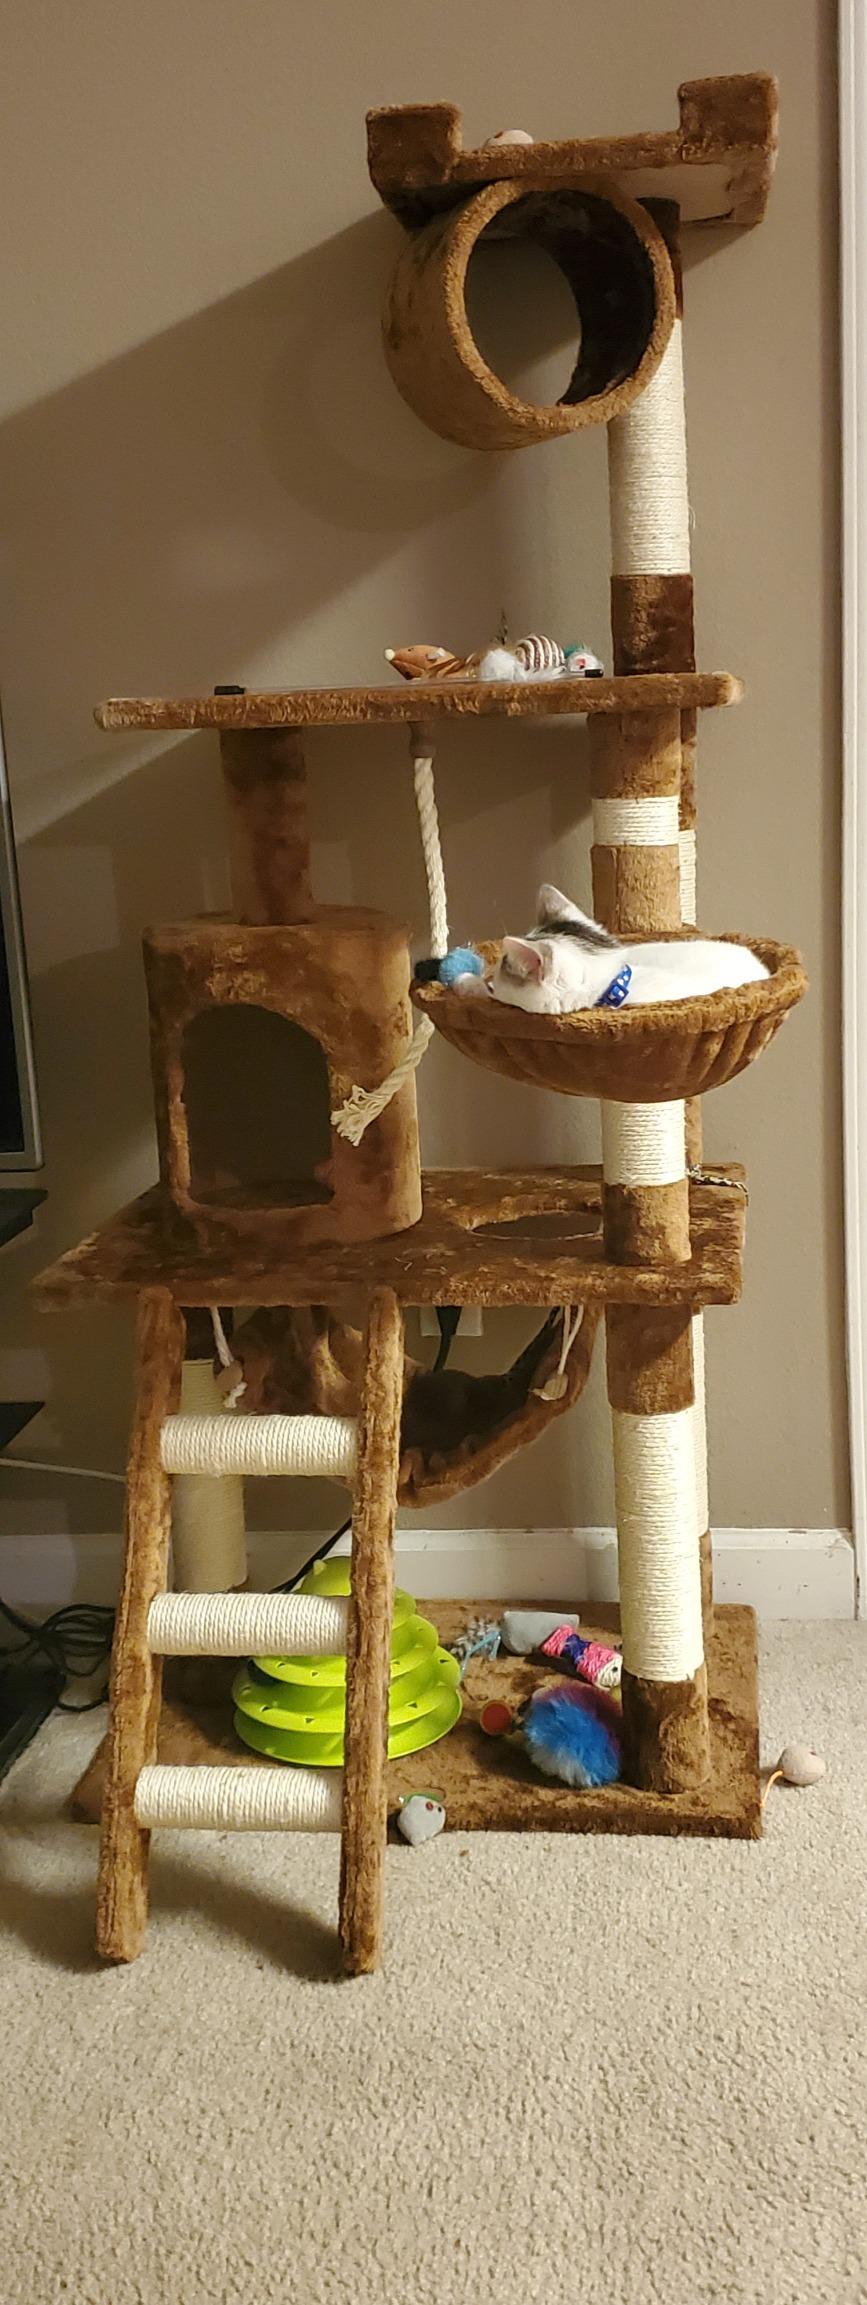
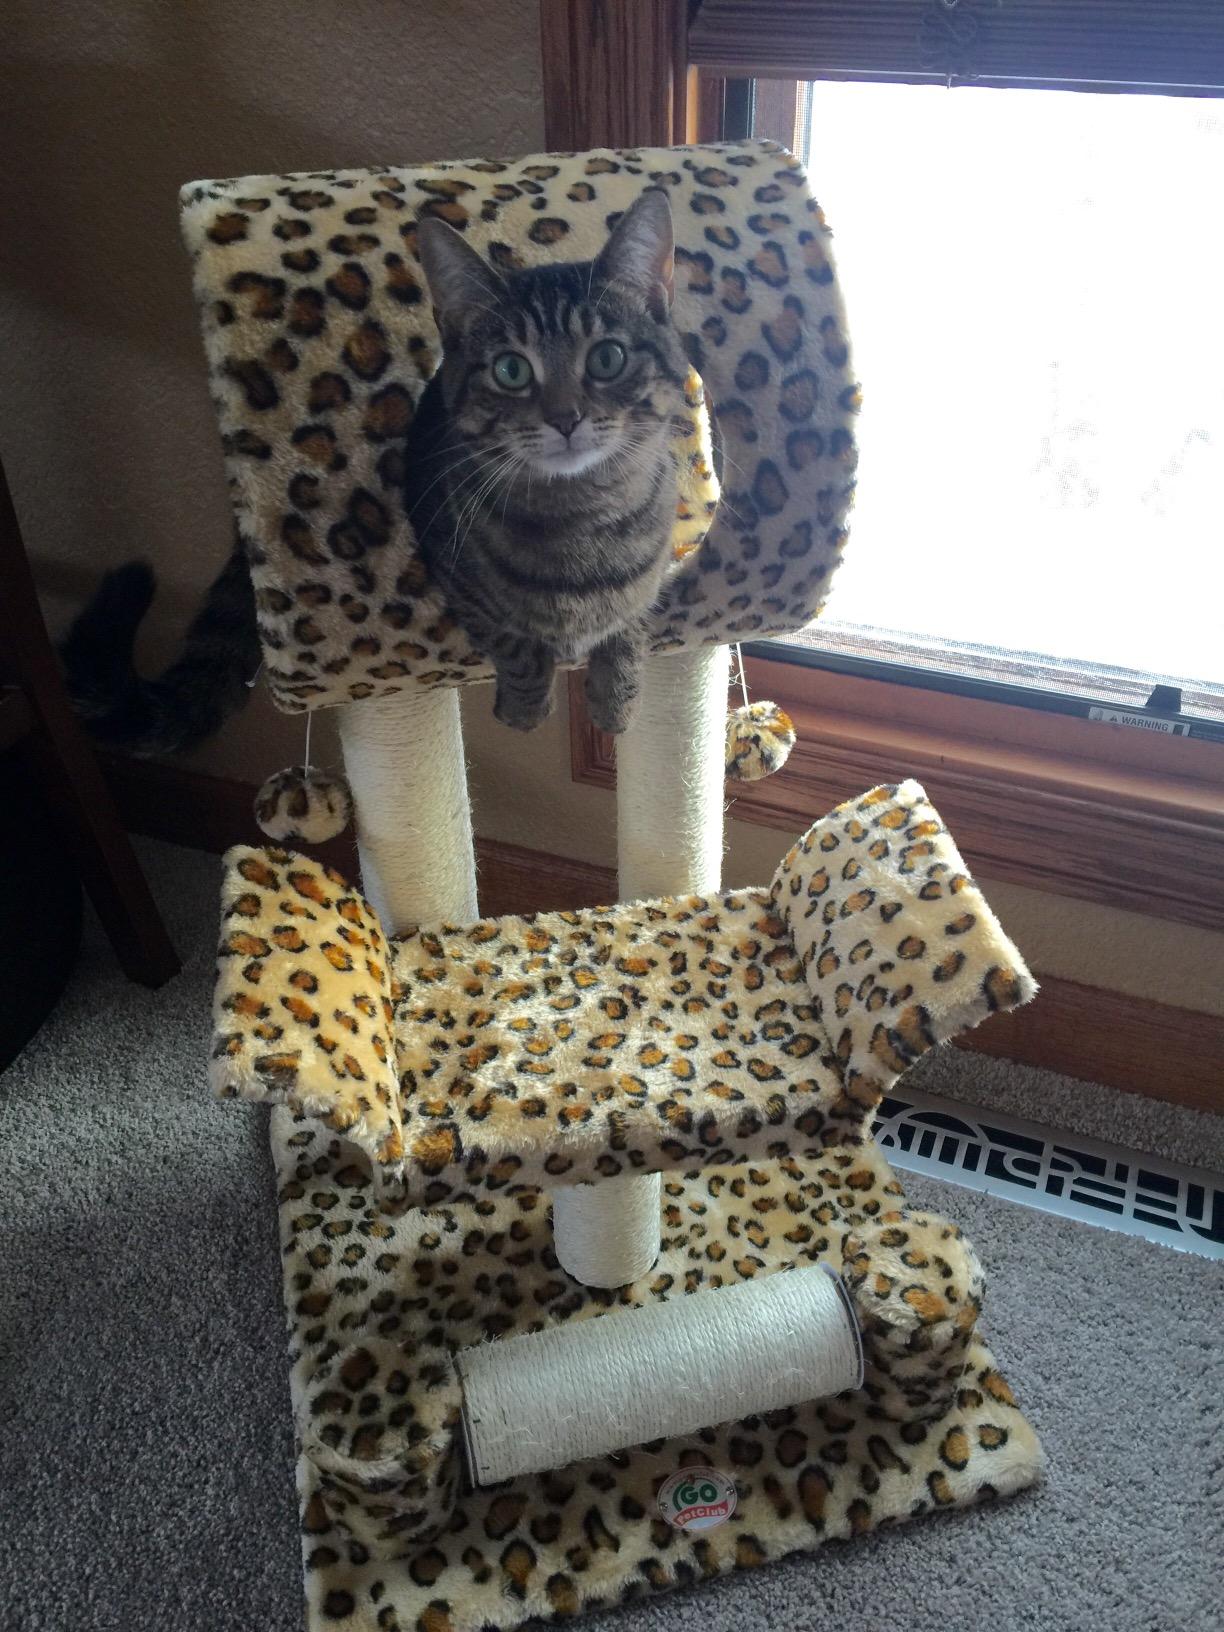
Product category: items_cat tree
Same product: no